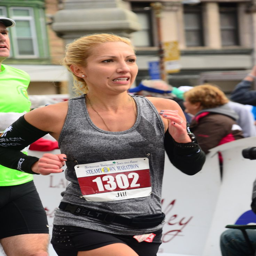
things i did to qualify for recurring competition